Port of Grimsby

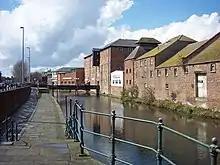
The West Haven (River Freshney) and 18th century maltings (2008)

The Haven and was prone to silting, and in 1280 proposals were made to divert the River Freshney to scour the harbour. By 1341 a new haven, the "West Haven" had been constructed, excavated from former pasture land.